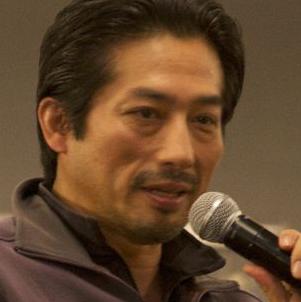
Age: 52